Alexander Oroz

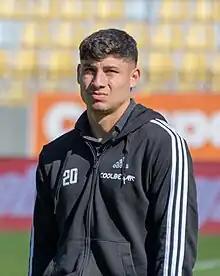

Alexander Antonio Oroz Huerta (born 15 December 2002) is a Chilean professional footballer who plays as a forward for Colo-Colo.